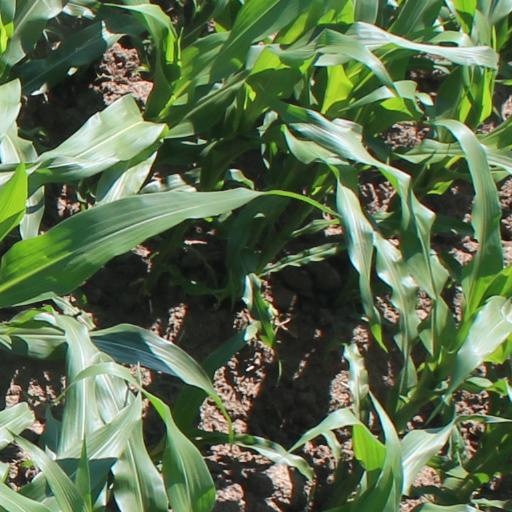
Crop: maize; corn